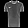
Label: T - shirt / top